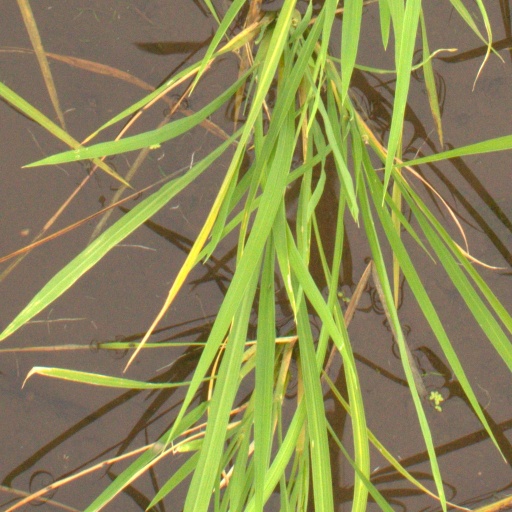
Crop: rice